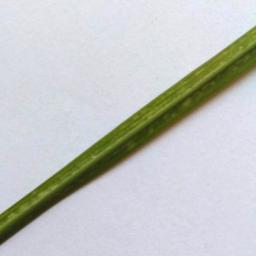
Label: Rice___Healthy